Love and Hisses

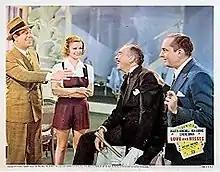
Lobby card

Love and Hisses is a 1937 American musical comedy film directed by Sidney Lanfield and starring Walter Winchell, Ben Bernie and Simone Simon. It is the sequel to the film "Wake Up and Live". Twentieth Century Fox's Darryl F. Zanuck wanted to continue the series with further films, but Winchell chose to return to New York to concentrate on his newspaper and radio work.